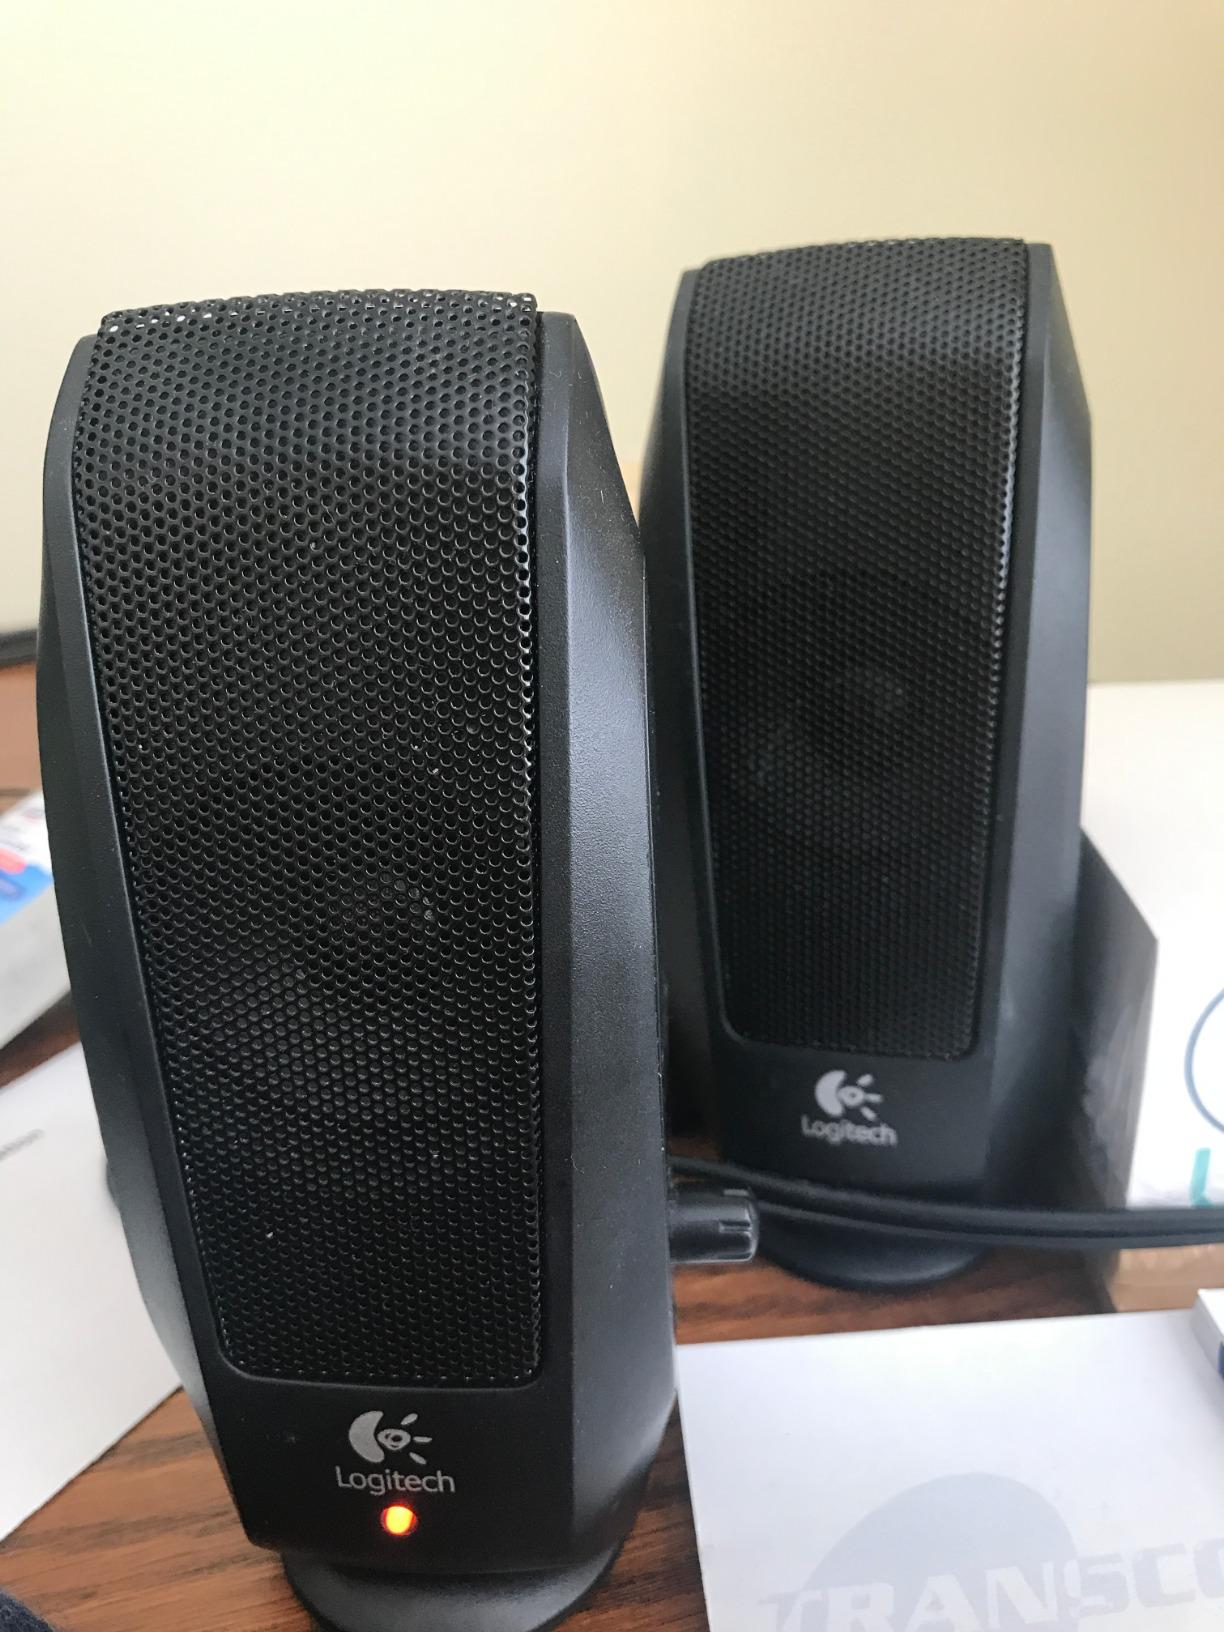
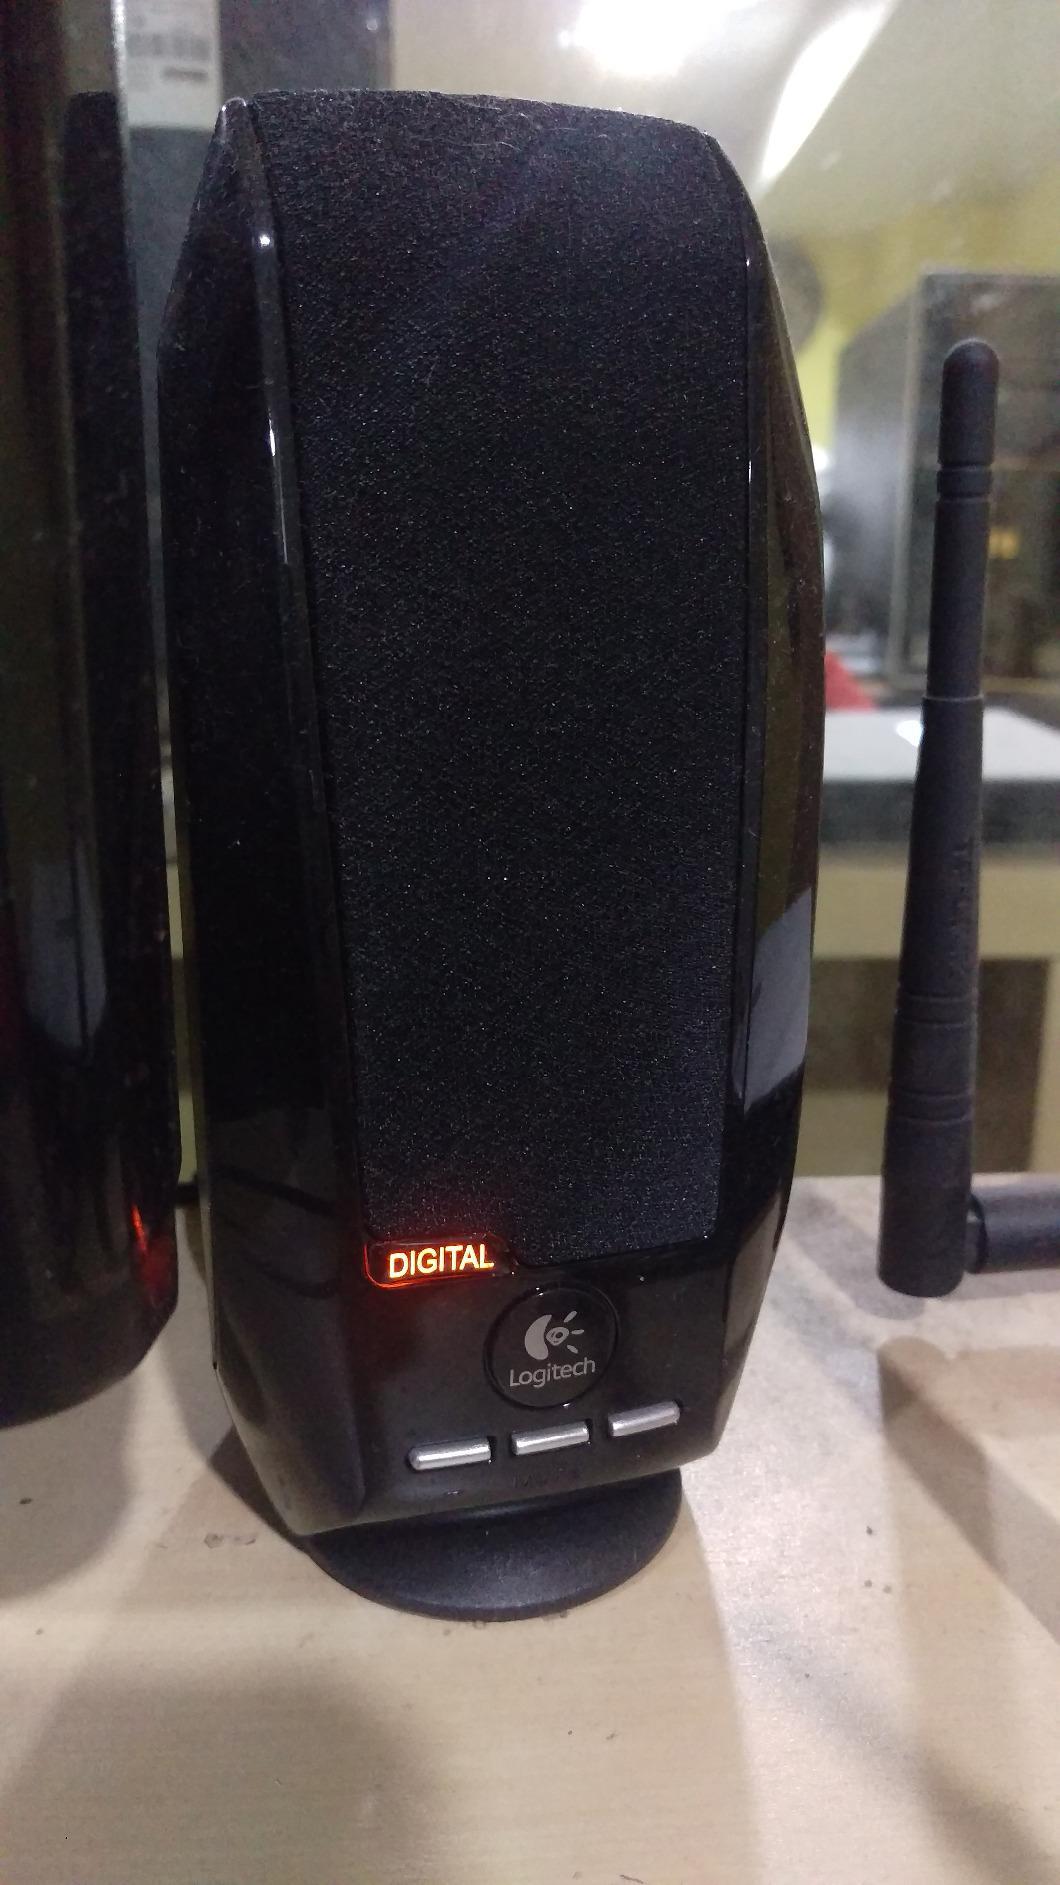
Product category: speaker
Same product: no